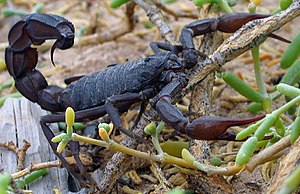
Skorpioner
Sort skorpion
Sort skorpion
Skorpioner er leddyr og hører til spindlerne sammen med bl.a. edderkopper, mejere og mider.